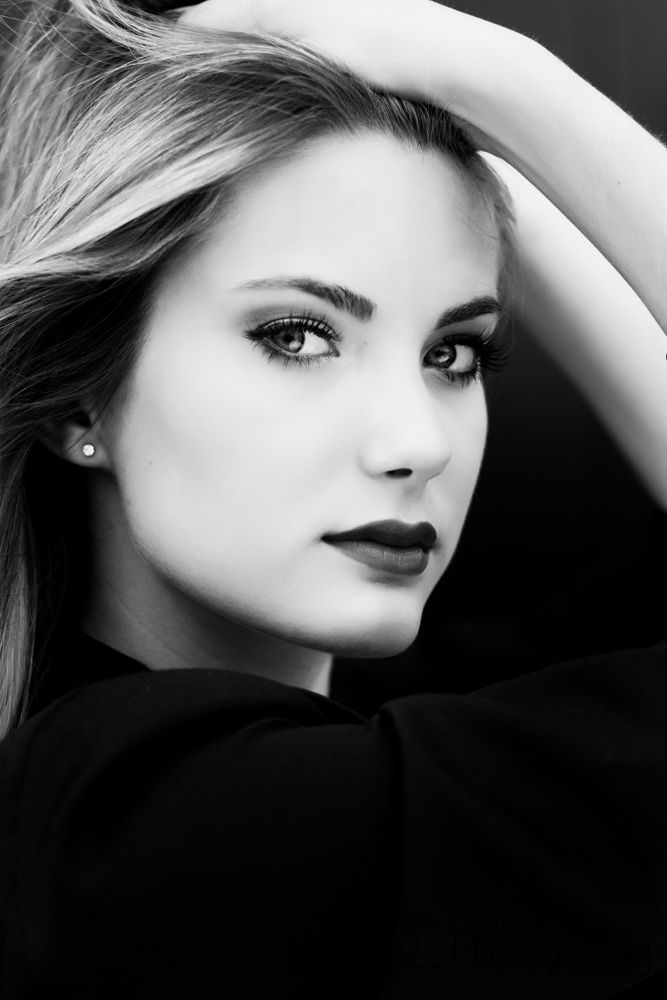
Portrait style: Real Portrait